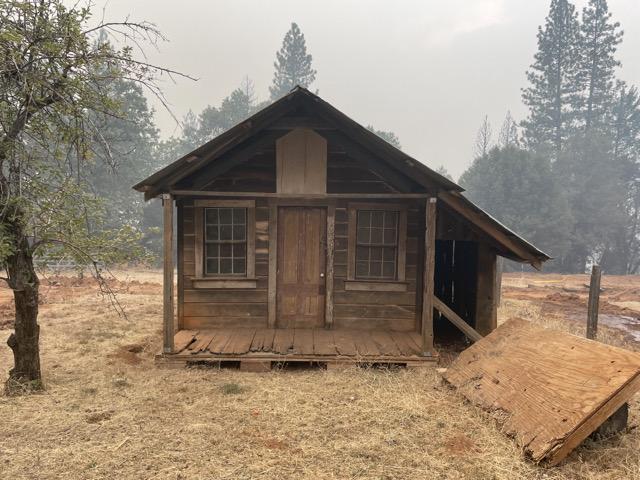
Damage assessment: no_damage